Mōʻiliʻili, Hawaii

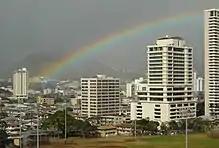
Rainbow over Mōʻiliʻili

Mōʻiliʻili, Hawaii is a neighborhood of Honolulu CDP, City and County of Honolulu, Hawaii, on the island of Oahu. Its name means “pebble lizard” in Hawaiian.